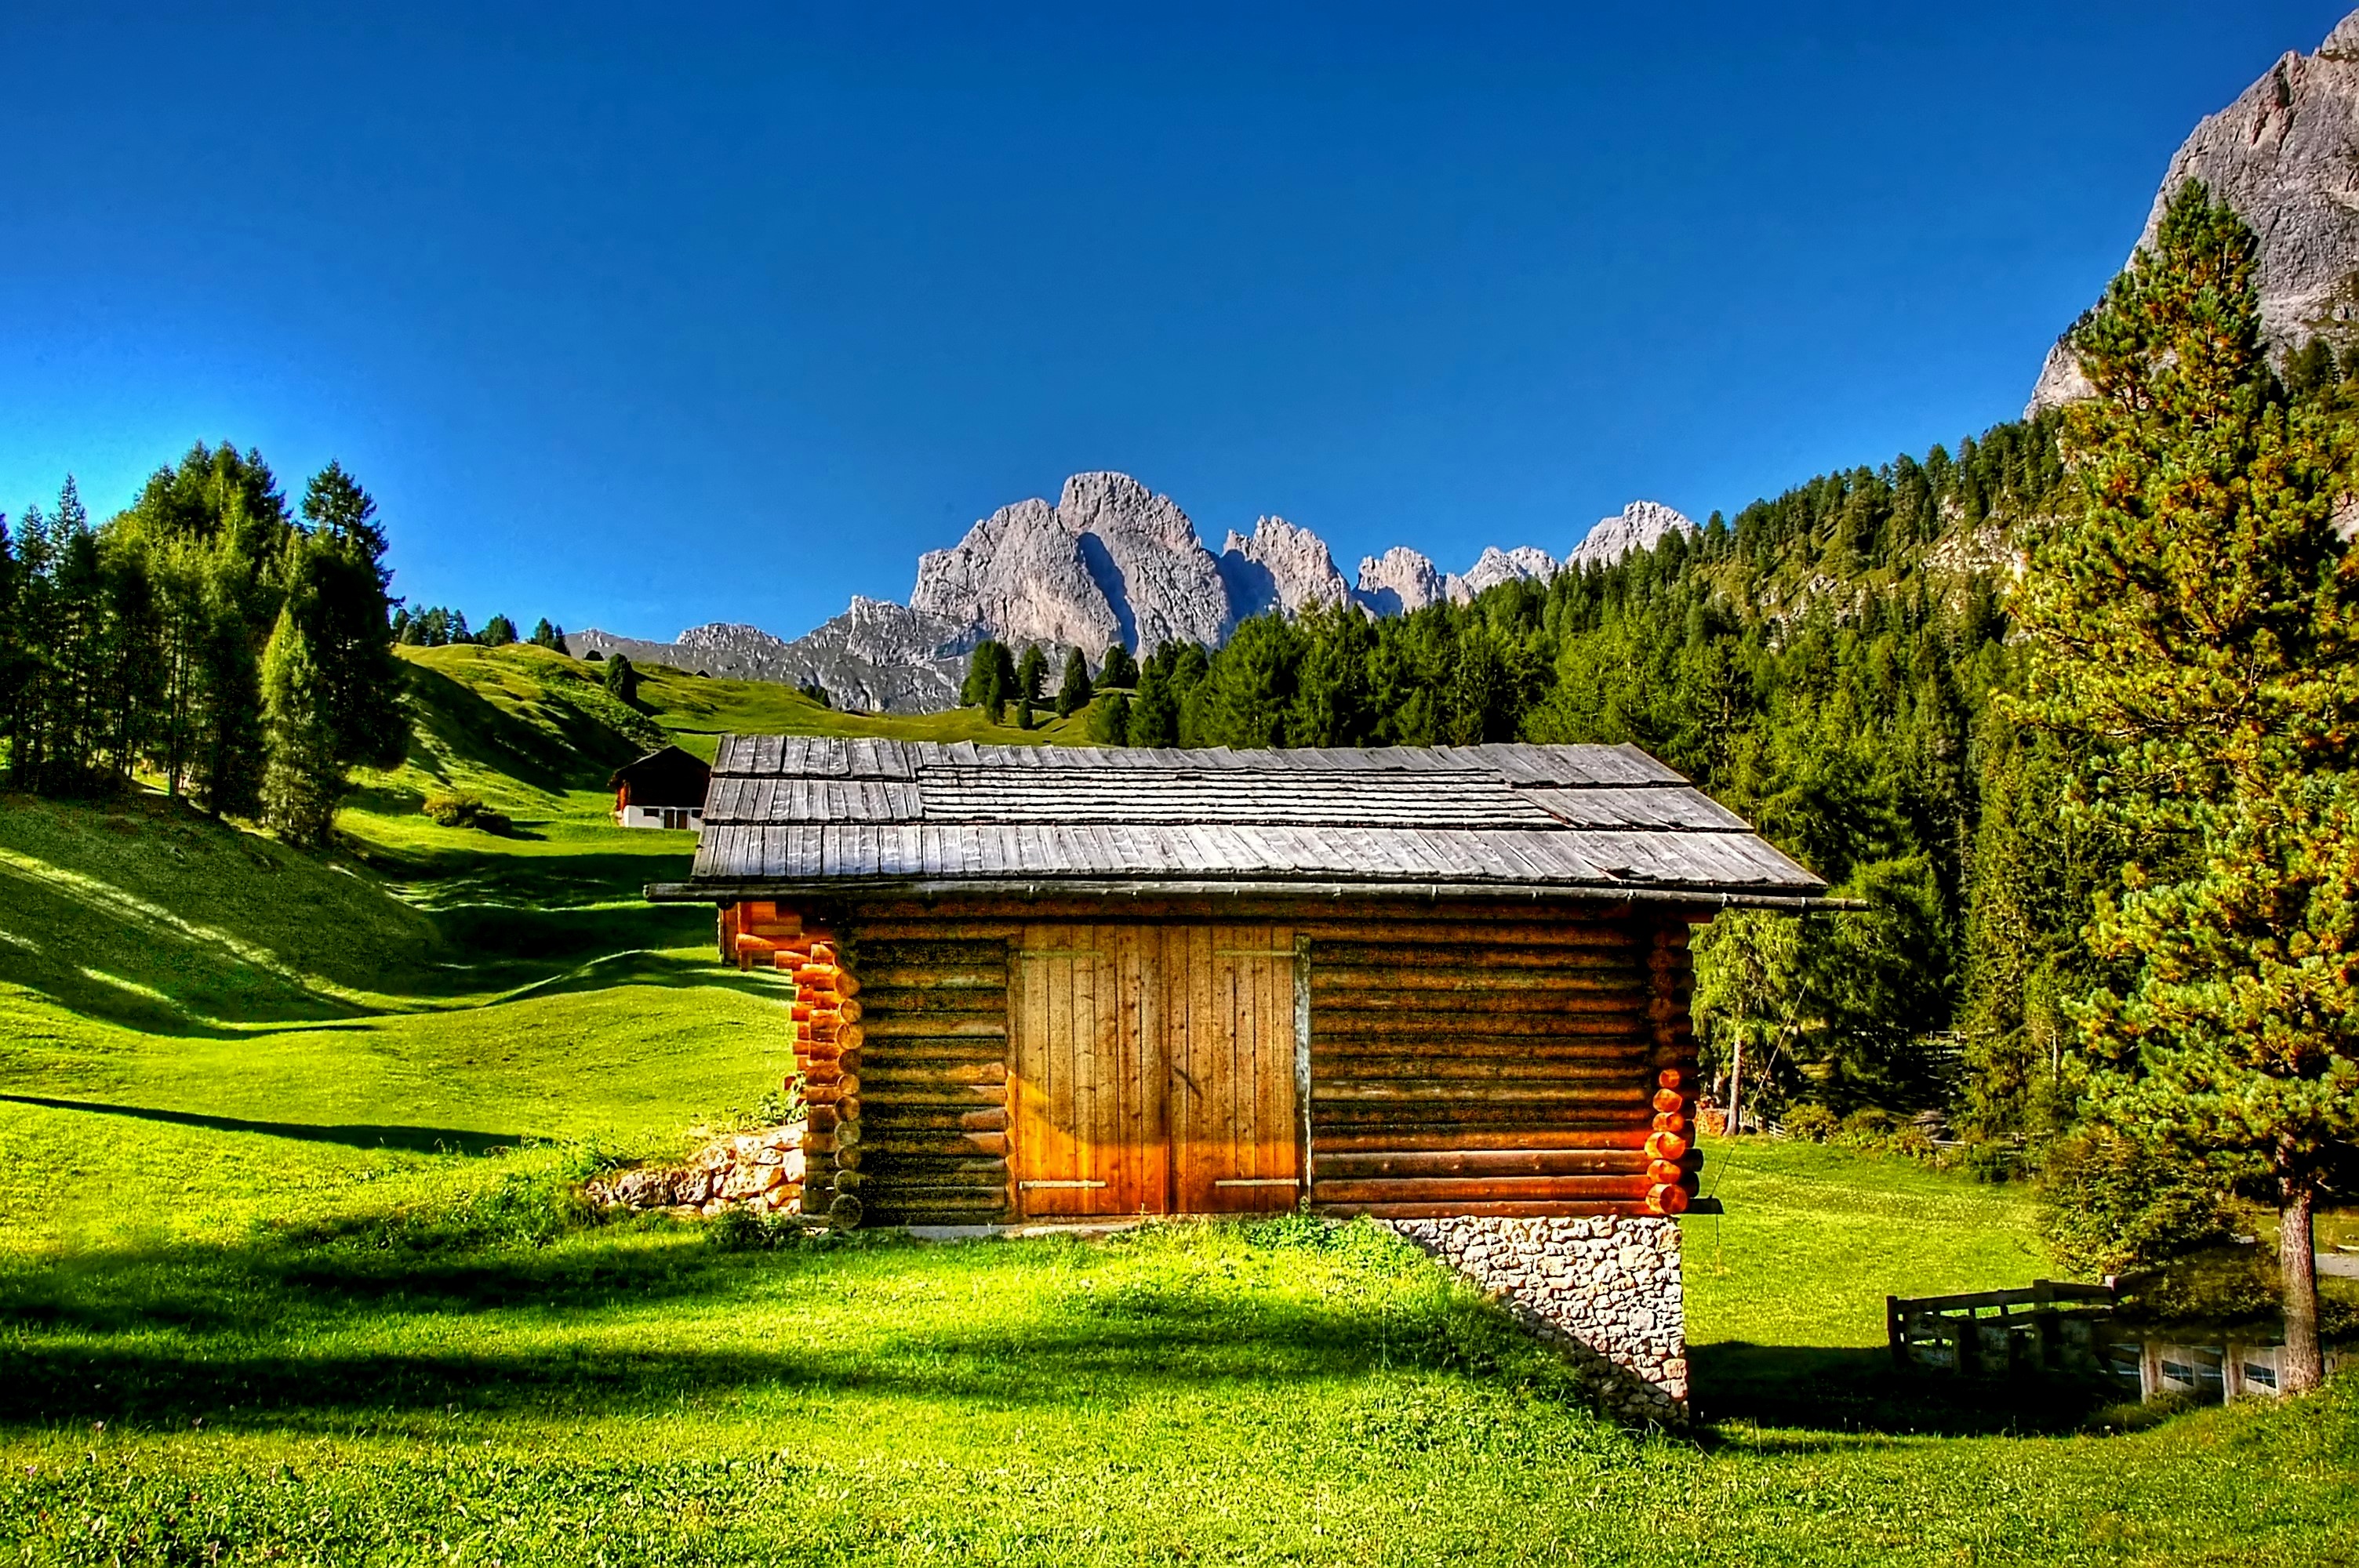
landscape, nature, forest, rock, wilderness, mountain, sky, sun, meadow, house, hill, view, valley, mountain range, hut, scenic, autumn, italy, alpine, blue sky, trees, clouds, mountains, alps, estate, mood, alm, dolomites, rural area, south tyrol, mountain hut, val gardena, baume, valgardena, mountainous landforms